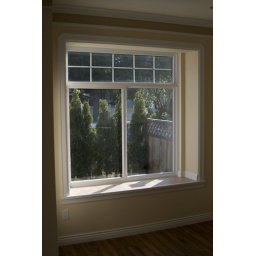
Our New house in burnaby, window in living room.